Ring modulation

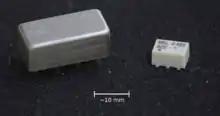
Double balanced high level frequency mixer Mini-Circuits SBL-1 with four Schottky diodes. LO level +7 dBm (1.41 V) and RF 1–500 MHz (ADE-1: 0.5–500 MHz)

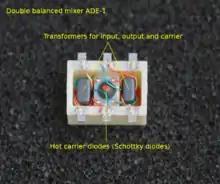
Macro of the ADE-1

If formula_1 and formula_2 are sine waves with frequencies formula_8 and formula_9, respectively, then formula_3 is the sum of two (phase-shifted) sine waves, one of frequency formula_11 and the other of frequency formula_12. This is a consequence of the trigonometric identity: